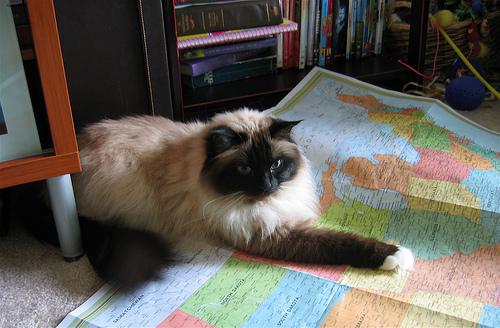
Breed: Birman